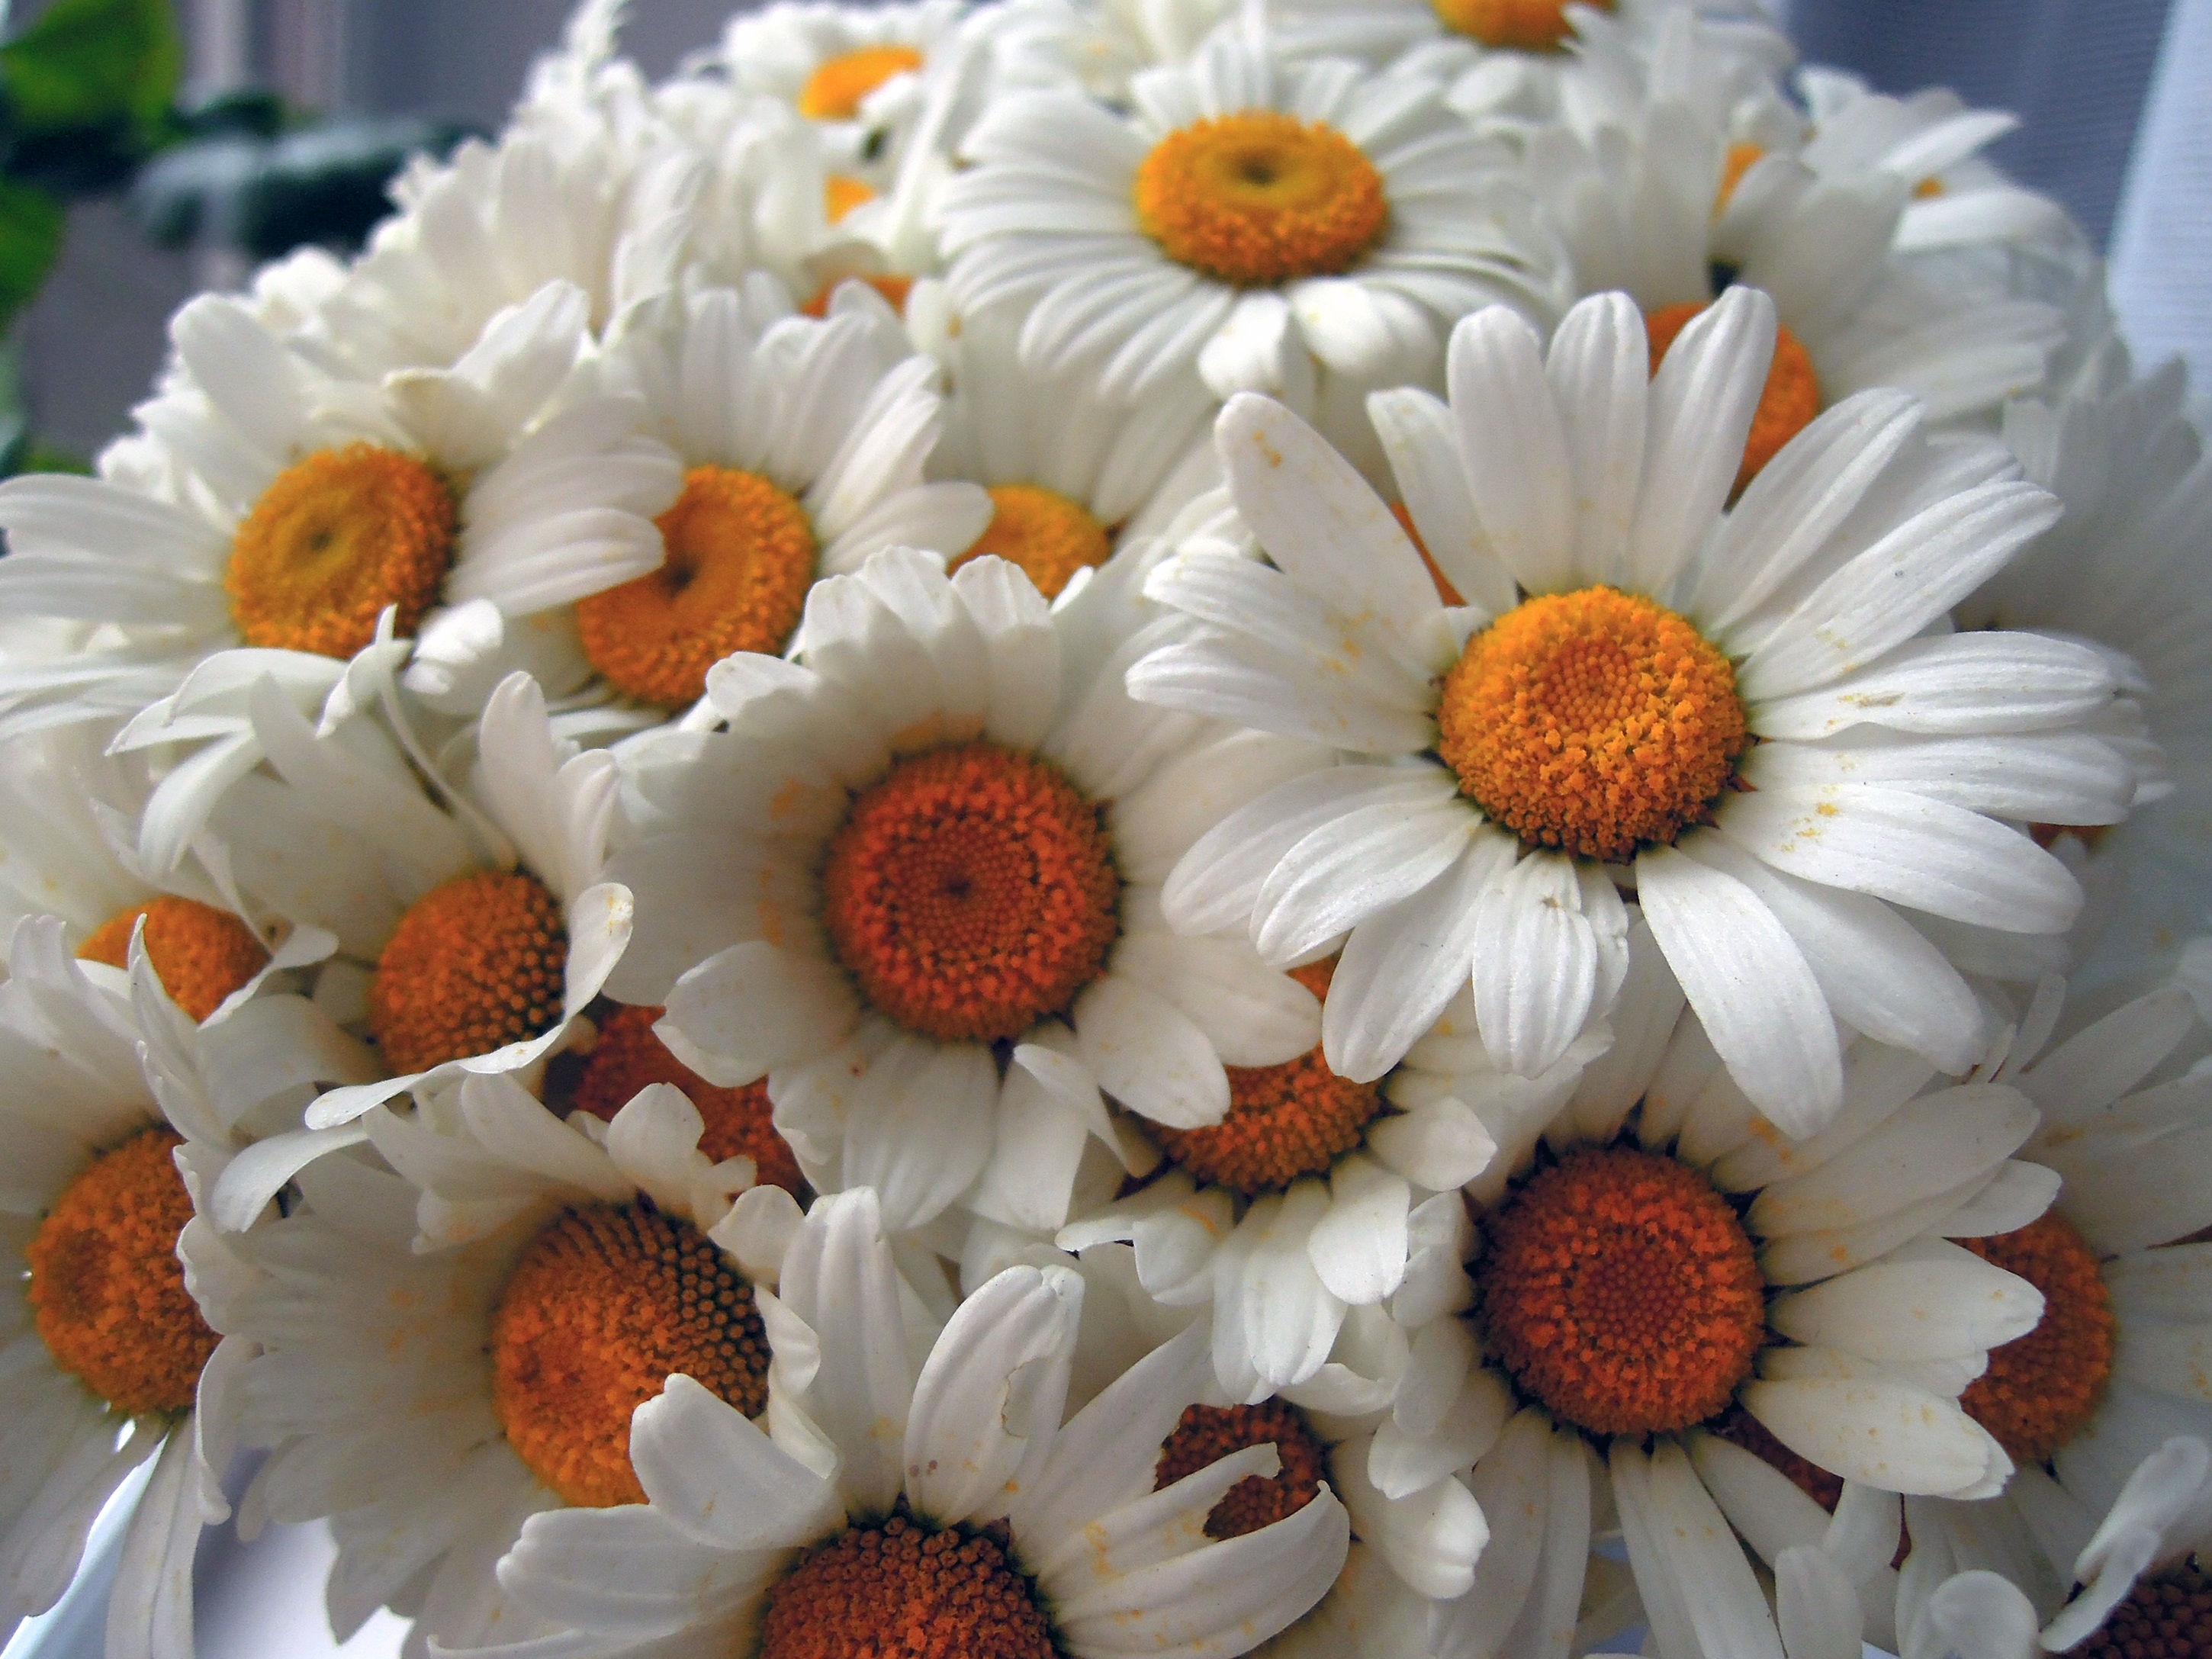
plant, white, flower, petal, bloom, summer, daisy, bouquet, food, closeup, flora, flowers, petals, gerbera, floristry, june, chamomile, white flowers, summer flowers, flowers of the field, flowering plant, daisy family, flower bouquet, floral design, land plant, chrysanths, flower arranging